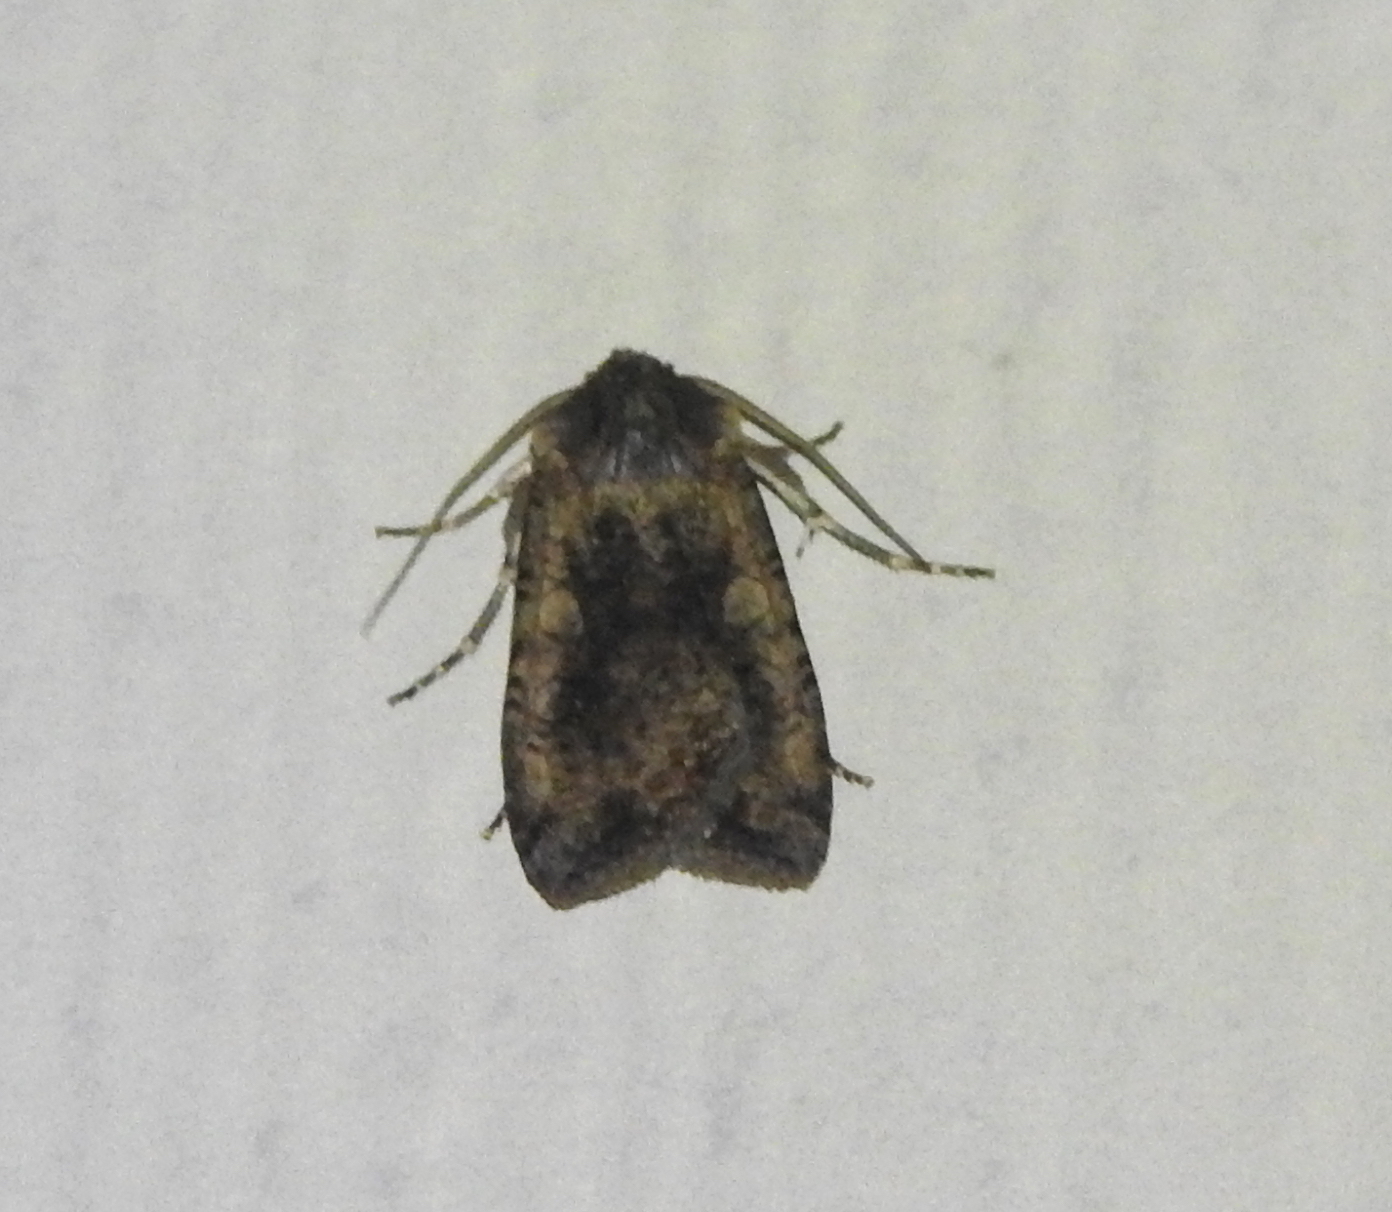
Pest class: cutworms